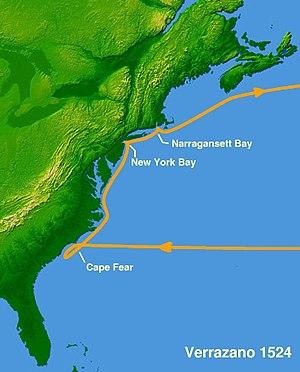
Cette page concerne l'année 1524 du calendrier julien.
Janvier
La Nouvelle-Angoulême, ou Terre d'Angoulême, est le nom donné à la baie formée par l'embouchure de l'Hudson par le navigateur d'origine florentine Giovanni da Verrazzano, lorsqu'il la découvrit en 1524, à bord de la petite caravelle La Dauphine.
La Renaissance française est un mouvement artistique et culturel situé en France entre le milieu du XVᵉ siècle et le début du XVIIᵉ siècle. Étape de l'époque moderne, la Renaissance apparaît en France après le début du mouvement en Italie et sa propagation dans d'autres pays européens.
Jean de Verrazane, en français, Giovanni da Verrazzano, ou Verrazano, en italien, et qui signait en latin Janus Verrazanus, est un explorateur florentin longtemps au service du roi de France François Iᵉʳ, né à Greve in Chianti vers 1485 et mort en 1528 aux Antilles. Verrazano est le premier Européen à explorer une grande partie de la côte atlantique des États-Unis et du Canada, premiers pas vers la colonisation française des Amériques. Verrazane appelle alors ces nouveaux territoires d'Amérique qu'il découvre « Nova-Gallia », c'est-à-dire la Nouvelle-France.
Les frontières de l'Acadie ont évolué au cours de son histoire. Plus souvent qu'autrement, elles étaient ignorées, mal définies ou confondues avec d'autres frontières. L'Acadie cesse officiellement d'exister en 1763. Toutefois, la population acadienne subsiste, elle aussi dans un territoire en évolution, qui influençait et influence toujours la définition du territoire de l'Acadie. Ce territoire est associé en partie à la diaspora acadienne. Certaines des anciennes frontières de l'Acadie subsistent ou ont influencé des frontières contemporaines, notamment une partie de la frontière canado-américaine. Les incertitudes entourant les frontières historiques ont un impact jusqu'à nos jours, ayant entre autres mené à la guerre d'Aroostook.
Le 7 mars est le 66ᵉ jour de l'année du calendrier grégorien, le 67ᵉ en cas d'année bissextile. Il reste 299 jours avant la fin de l'année.
L'Histoire de Rhode Island est marquée par la richesse du tissu industriel, qui a généré une forte immigration en provenance du Canada francophone, au même titre dans les États du Massachusetts, du New Hampshire et du Maine, mais en façonnant plus durablement la vie politique et culturelle.